Raoul Whitfield

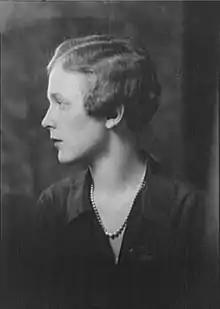
Emily Davies Vanderbilt Thayer, Whitfield's second wife, photographed in 1925 by Arnold Genthe. At the time the photograph was taken, Emily was still married to her first husband, William Henry Vanderbilt III.

Knopf would go on to publish Whitfield's "Death in a Bowl" (1931), based on a Ben Jardinn serial published in the "Black Mask", "the very first hardboiled Hollywood detective." This was followed by "The Virgin Kills" (1932), an original novel. Along with his crime fiction novels, Knopf would publish several juveniles written by Whitfield: "Silver Wings" (1930), "Danger Zone" (1931), and "Danger Circus" (1933). Another juvenile, "Wingers of Gold" (1930), was published earlier by Penn Publishing Company. At the same time Knopf was publishing his work, Whitfield brought some of his material to their rival, Farrar & Rinehart. Farrar would published Whitfield's "Five" (1931) and "Killers' Carnival" (1932) under the pen name Temple Field, which he had used before in Fawcett's "Battle Stories", despite the fact that both novels patched together serials published under Whitfield's own name in the "Black Mask".